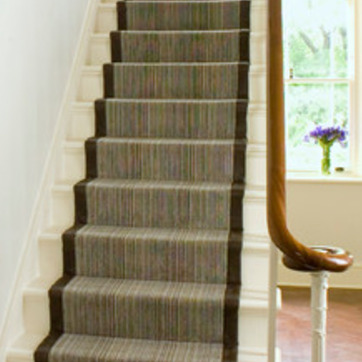
Material: carpet